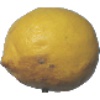
Label: Lemon 1